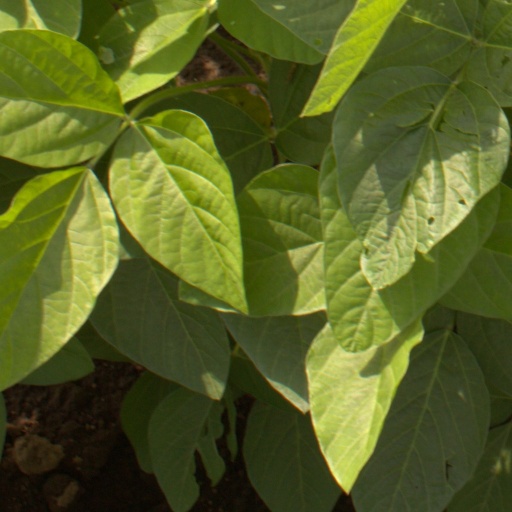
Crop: soybean